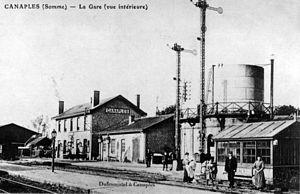
Intérieur de la gare de Canaples au début des années 1900.
Canaples est une commune française située dans le département de la Somme en région Hauts-de-France.
La gare de Canaples est une gare ferroviaire française de la ligne de Saint-Roch à Frévent, située à proximité du centre du bourg de Canaples dans le département de la Somme en région Hauts-de-France.